Indian rupee

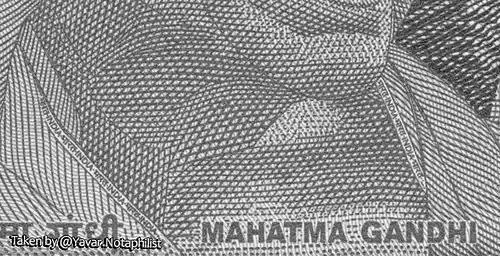
Micro printed texts on Gandhi's collar

After independence, new designs were introduced to replace the portrait of George VI. The government continued issuing the ₹1 note, while the Reserve Bank of India (RBI) issued other denominations (including the 5,000 and 10,000 notes introduced in 1949). All pre-independence banknotes were officially demonetised with effect from 28 April 1957.